Limbu people

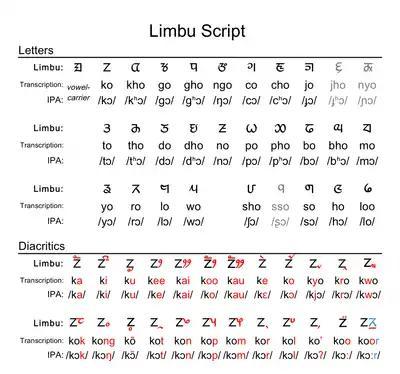
The Limbu script. Grey letters are obsolete.

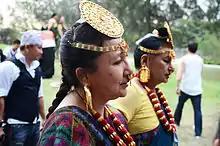

2021 Nepal census classifies the Limbu people within the broader social group of Mountain/Hill Janajati. At the time of the 2021 Nepal census , 4,14,704 people (1.43%) of the population of Nepal) were Limbu. The frequency of Limbu people by province was as follows: